Megiddo Junction bus bombing

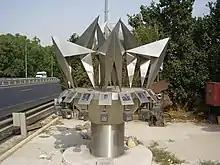
The memorial built near the attack site in memory of the victims

The Megiddo Junction bus bombing was the suicide bombing of an Egged bus at Megiddo Junction in northern Israel on June 5, 2002. 17 people were killed and 43 wounded, the majority of them IDF soldiers.